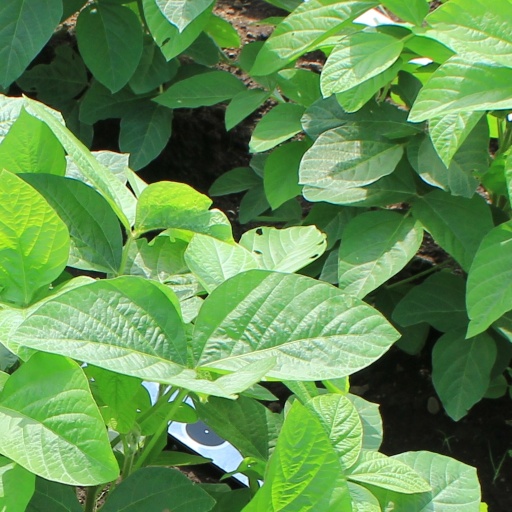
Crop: soybean